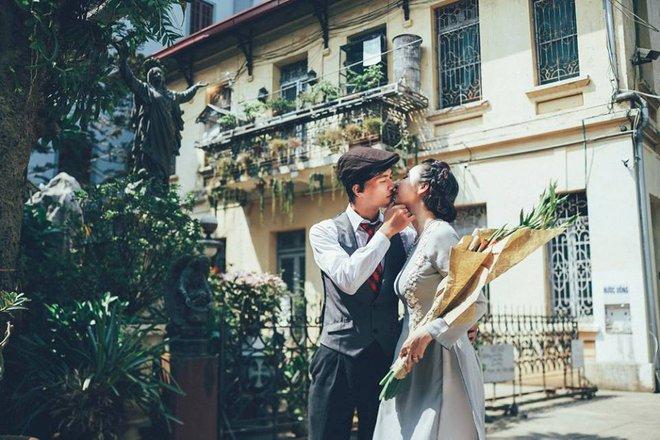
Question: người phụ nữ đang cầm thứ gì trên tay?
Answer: cầm bó hoa